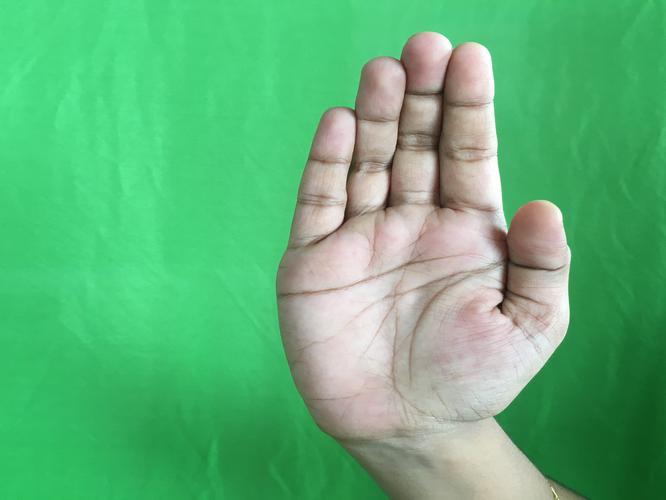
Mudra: Sarpasirsha
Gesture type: single_hand